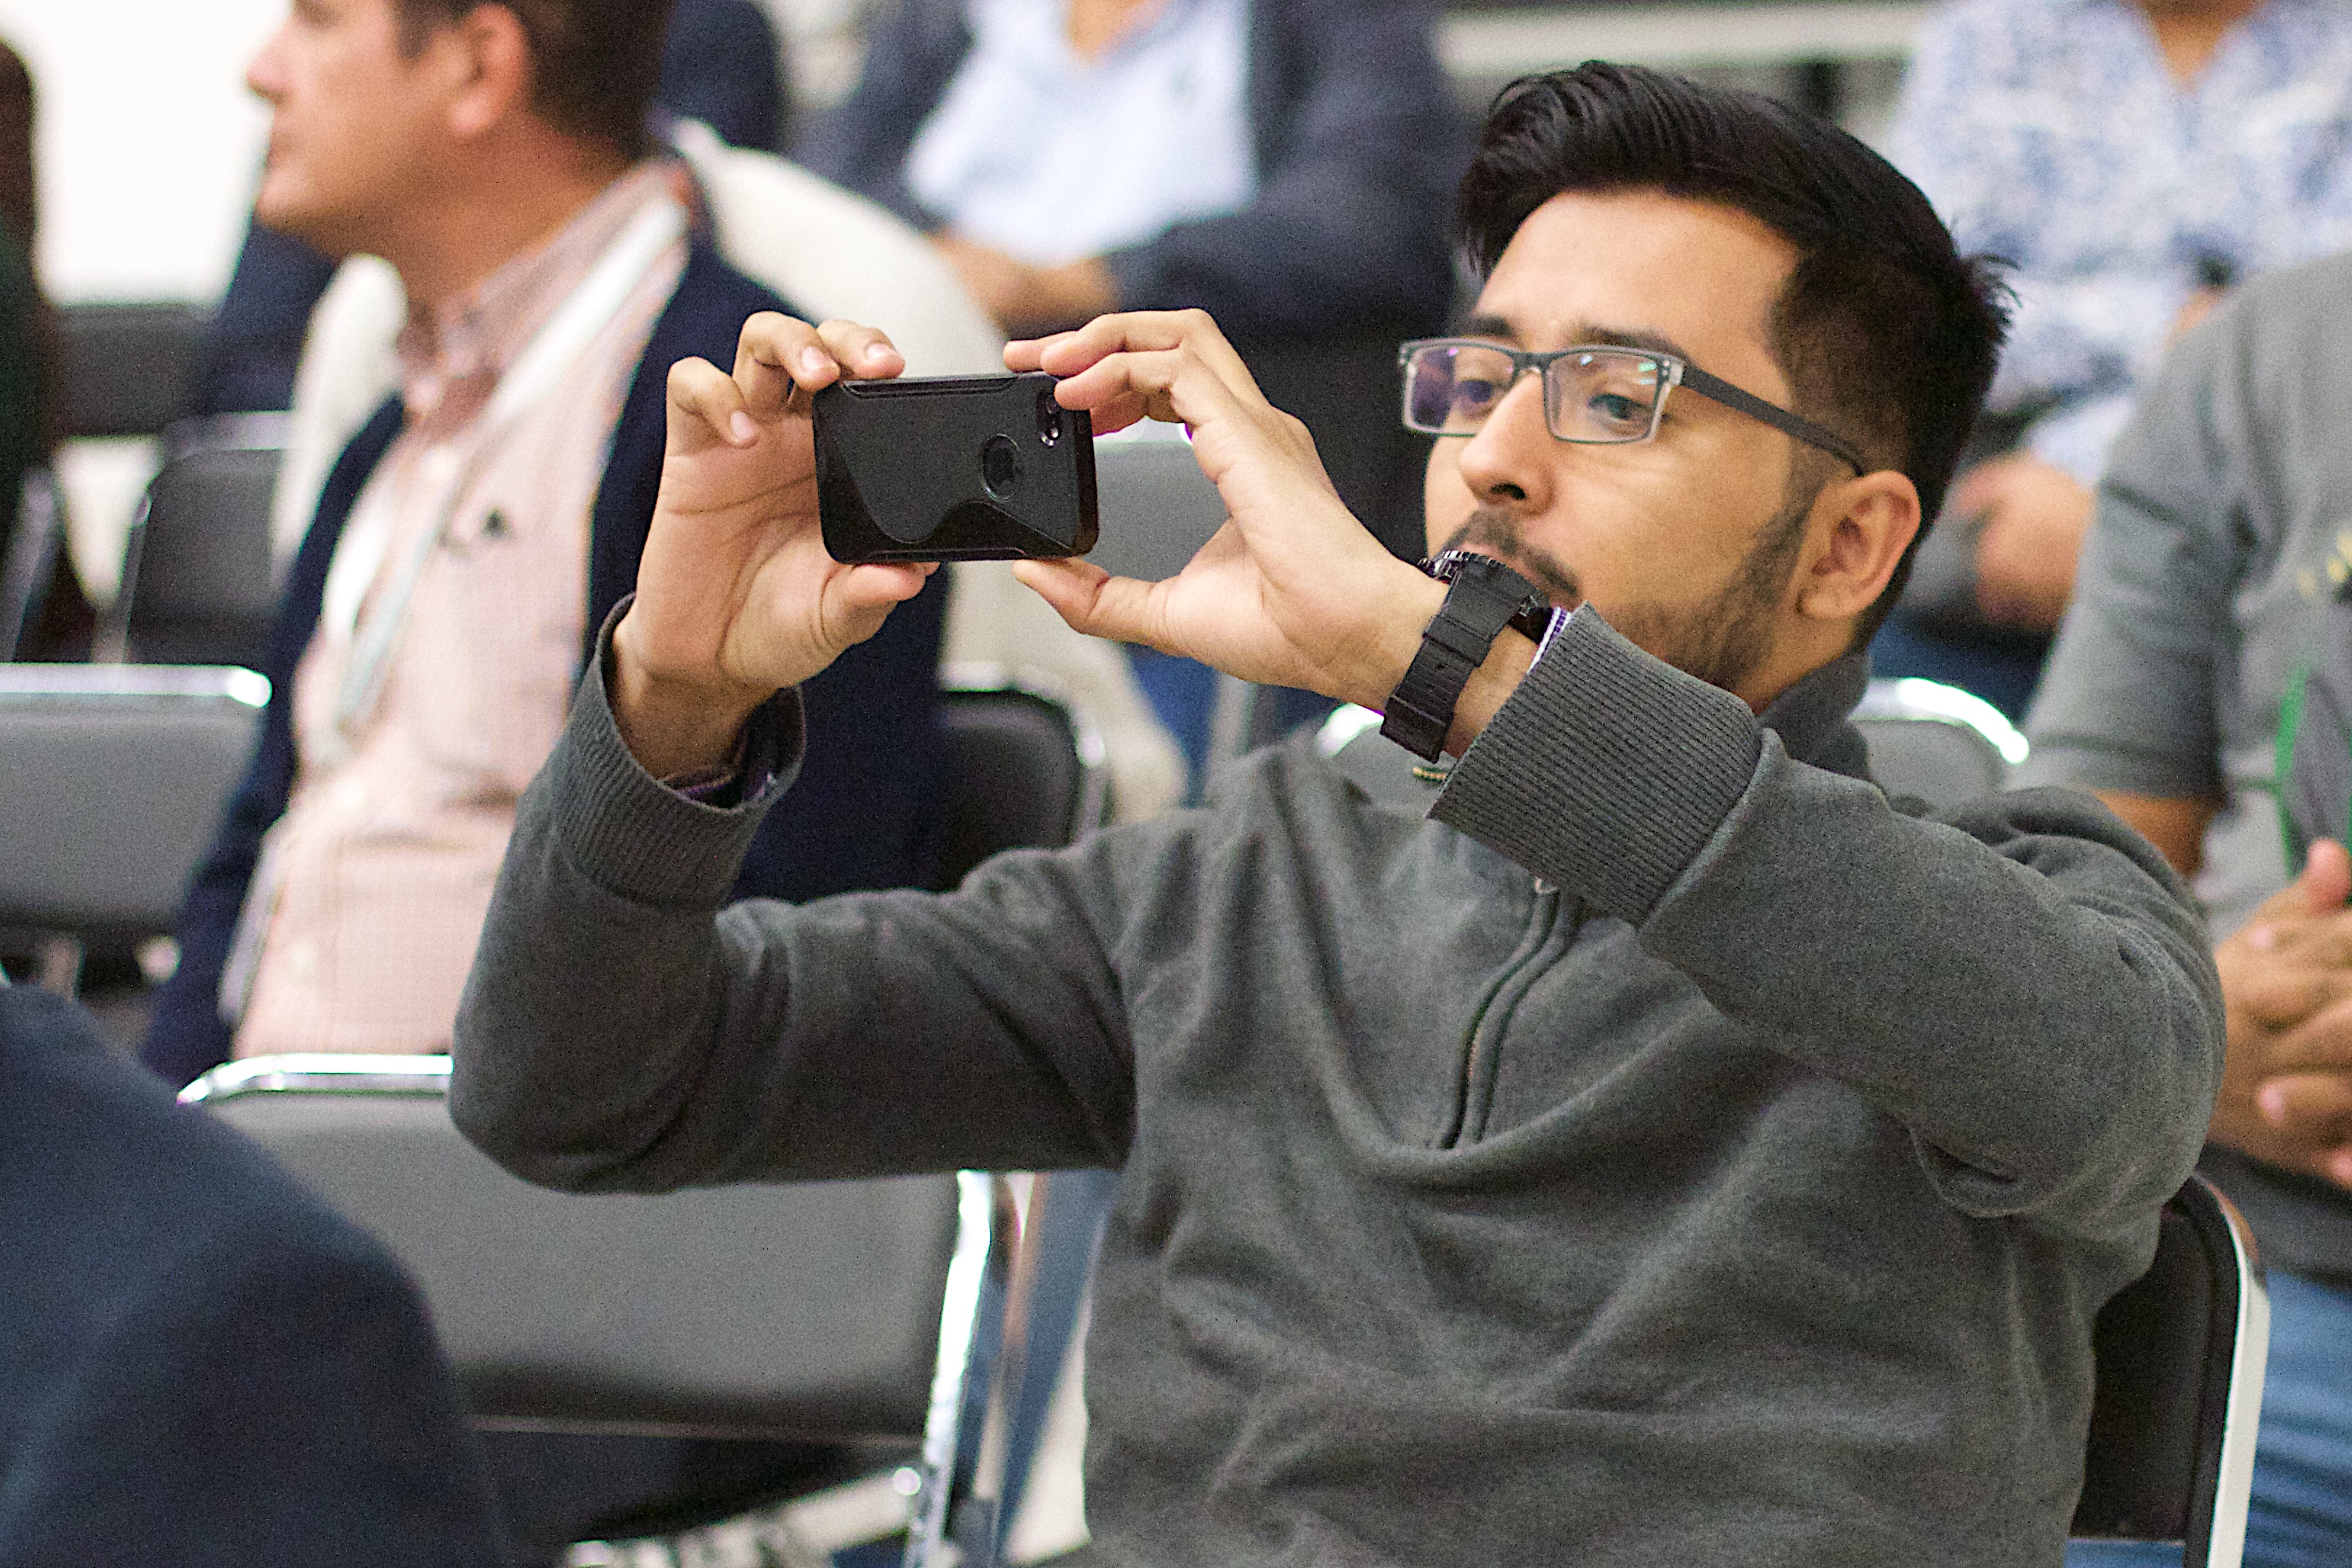
person, speech, udgagora